Spanish Civil War

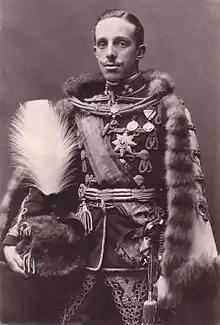
On 12 April 1931, the Republicans won the elections and the Second Spanish Republic was proclaimed two days later. King Alfonso XIII went into exile.

Spain was neutral in World War I. Following the war, wide swathes of Spanish society, including the armed forces, united in hopes of removing the corrupt central government of the country in Madrid, but these circles were ultimately unsuccessful. Popular perception of communism as a major threat significantly increased during this period.